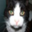
Label: cat